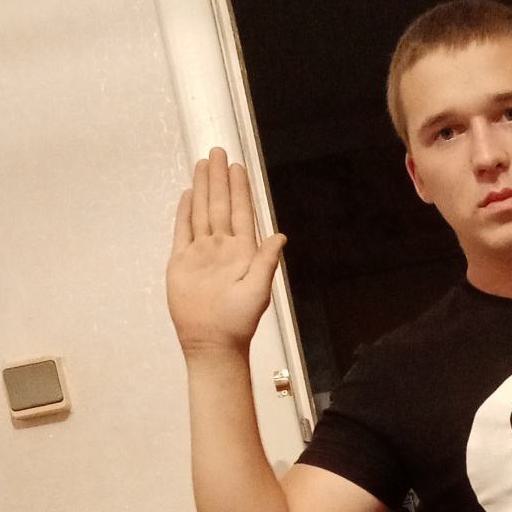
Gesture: stop